Pushkin, Saint Petersburg

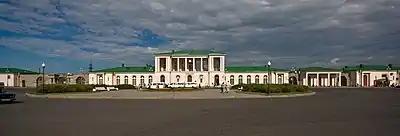
Railway station Tsarskoye Selo

Pushkin region has a well-developed system of commuter trains and buses, with 24 municipal and 17 commercial bus routes. A major railway line St. Petersburg – Vitebsk passes through the city. Saint Petersburg Ring Road and three major international highways run near Pushkin, namely M10 E105, M20 E95 and M11 E20. Pushkin is connected with St. Petersburg via Pulkovo, Moscow and Vitebsk highways.